Yōkai Dochuki

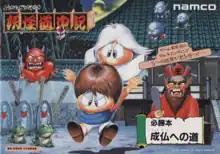
Promotional flyer

is a 1987 platform arcade game developed and released by Namco in Japan and other parts of Asia. The player controls a young boy named Tarosuke as he must make his way through Jigoku, the Japanese concept of Hell, to reach Buddha, who will determine his fate. Tarosuke can fire small "ki" bullets at enemies to defeat them; he can also charge them to increase their power. Enemies will drop money when defeated, which can be used to purchase weapons and other items in stores. Two versions of the arcade original were released: a Japanese version and an English version which was released in other Asian countries outside Japan. The Arcade Archives release includes both versions.